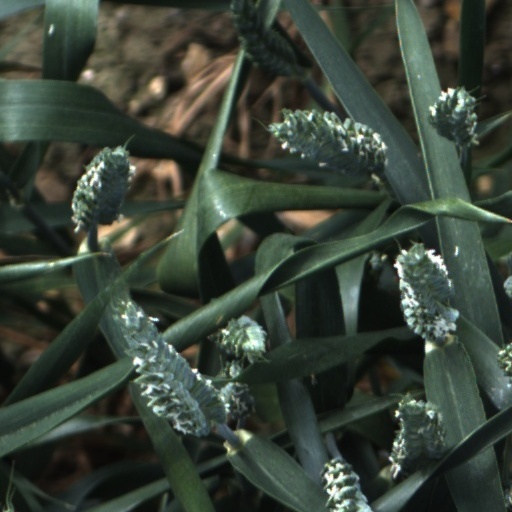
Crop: wheat